Ardian Bujupi

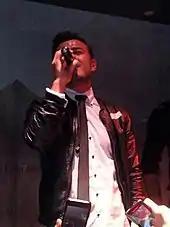
Bujupi performing in 2012

Just a few months after "DSDS", Bujupi released his first single "This Is My Time", written in English, which became a hit on the radios and social networks, counting more than a million views over a week. He later released "Rise to the Top" and "I'm Feeling Good", all which had the same success as his first single. He started touring immediately after releasing his first songs. He mostly toured in Germany and Switzerland, but later was invited to tour in Kosovo and Albania. Bujupi was invited to perform in "The X Factor Albania" to promote his single.